History of Dartmouth, Nova Scotia

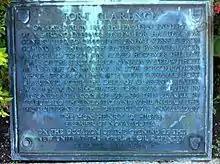
Eastern Battery Plaque, Dartmouth, Nova Scotia

The next year, on March 26, 1751, the Mi'kmaq attacked again, killing fifteen settlers and wounding seven, three of which would later die of their wounds. They took six captives, and the regulars who pursued the Mi'kmaq fell into an ambush in which they lost a sergeant killed.